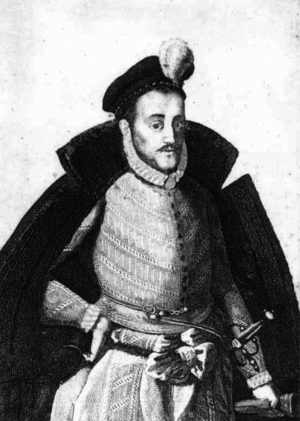
Georges Iᵉʳ, dit « le Pieux », est né le 10 septembre 1547 à Cassel et mort le 7 février 1596 à Darmstadt. Il est landgrave de Hesse-Darmstadt de 1567 à sa mort.